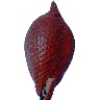
Label: Salak 1